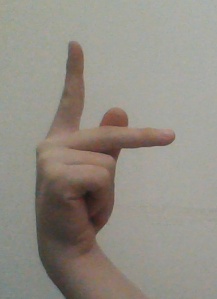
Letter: dha